Cold Ash

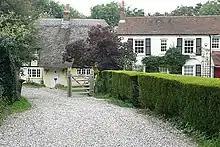
Cottages in Bucklebury Alley, the oldest part of Cold Ash.

The name Cold Ash dates from the 16th century and is mentioned in a 1549 deed of settlement from John Winchcombe to his third son, Henry. During the English Civil War, troops camped on Cold Ash Common before taking part in the Second Battle of Newbury. The area was largely unpopulated before 1800 and consisted of moorland, the oldest part of the village is believed to be Bucklebury Alley. By the end of the 19th century, there were four principal landowners in Cold Ash and a large number of small tenanted dairy farms. Cold Ash Convalescent Home and Children's hospital was opened by a nurse, Agnes Maria Bowditch, in her home in Cold Ash in 1886. By 1901, the hospital had expanded to accommodate 20 patients and specialised in respiratory illness. The hospital closed in 1964 and was demolished, the cul-de-sac, Sewell Close, was built in its place.